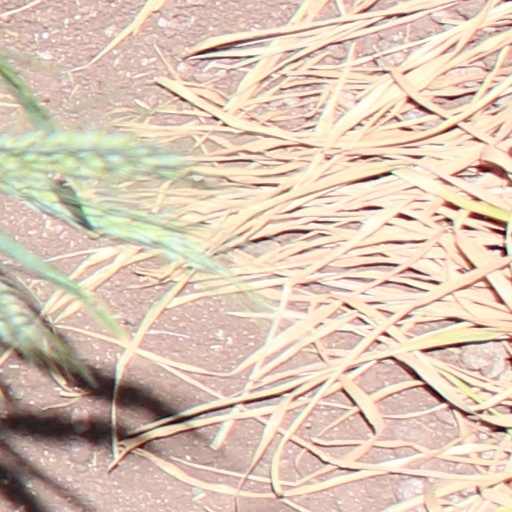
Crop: wheat